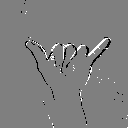
ASL letter: y